Public image of Mariah Carey

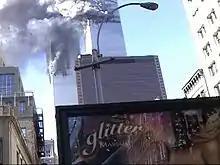
An advertisement for "Glitter" (2001) seen in front of the Twin Towers burning on September 11, 2001

Throughout her career, American singer Mariah Carey has received recognition as a cultural and public figure. Her public image has undergone transformations, subsequently receiving press coverage.